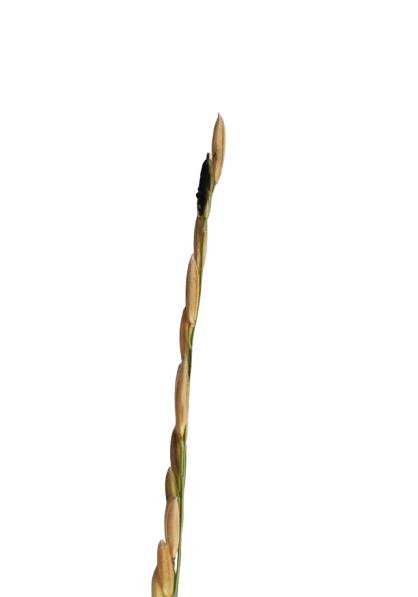
Label: Rice